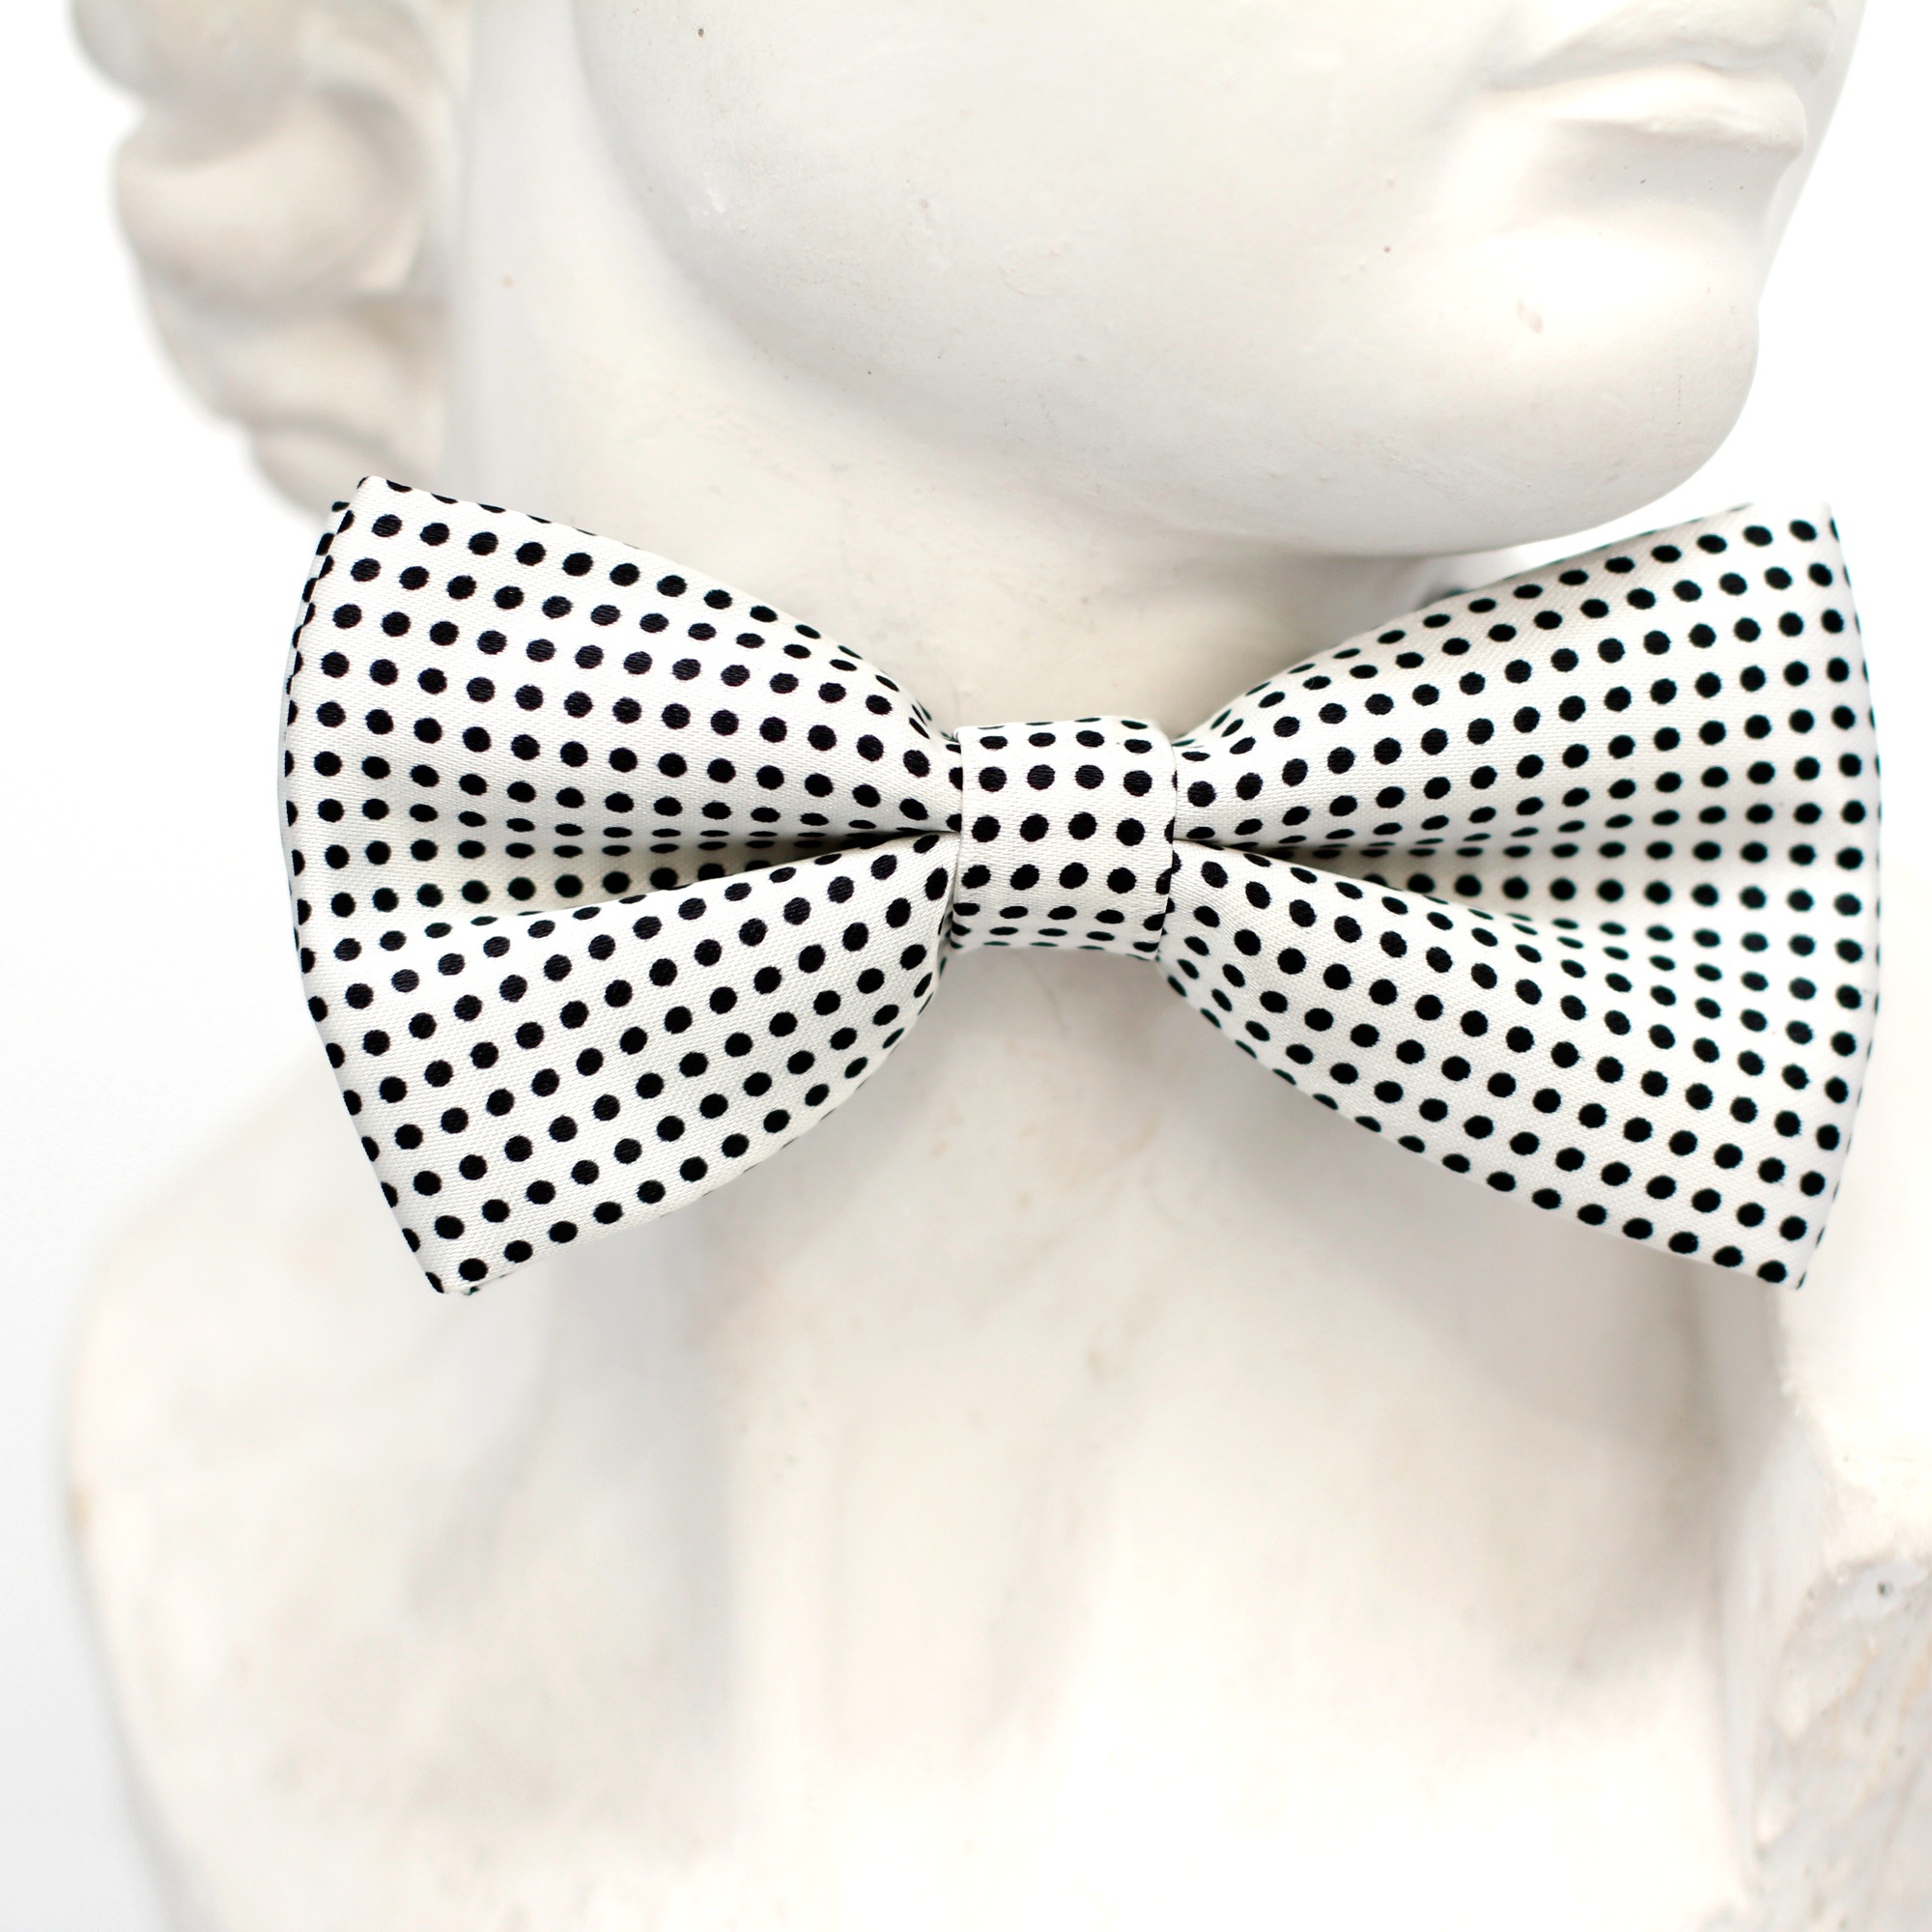
man, suit, white, antique, fly, profile, pattern, tie, fashion, clothing, black, polka dot, textile, design, neck, glasses, moustache, dolls, loop, display dummy, points, fashionable, brassiere, necktie, fashion accessory